Memento Mori (Sculthorpe)

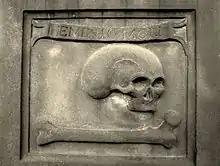
Gravestone inscription of "memento more", the medieval Christian idea which inspired the title of the composition.

Memento Mori (1993) is a composition for orchestra by Peter Sculthorpe. The title refers to the medieval Christian idea of "memento mori", and the piece itself makes frequent references to the plainchant setting of the Latin hymn "Dies irae".